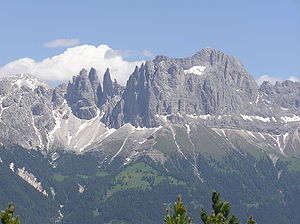
Dolomitterne
Rosengarten, som ses her, vender mod vest og farves derfor rød i solnedgangen.
Dolomitterne er en bjergkæde i de sydlige kalkalper. Området er en del af de italienske regioner Trentino-Sydtyrol og Veneto. Det højeste bjerg i Dolomitterne er Punta Penia, i bjergkæden Marmolada, der er 3.343 m over havet.